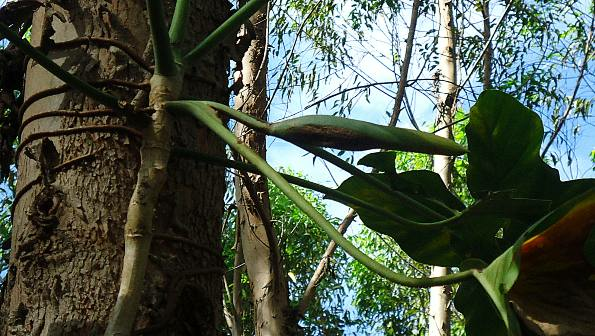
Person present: No